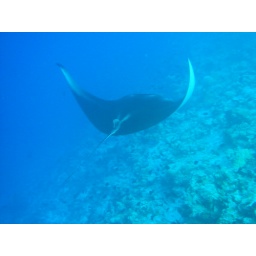
Huge black Manta Ray with Blue Eyes flying across the Ocean near the Island of Guraidhoo, Maldives.